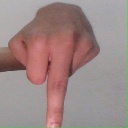
अक्षर: प